Loui Sand

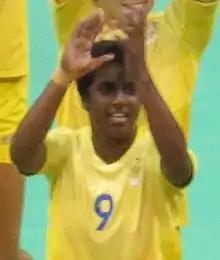
Sand playing with the women handball squad during the 2016 Summer Olympics

Loui Nelum Sandamali Sand (born Louise Sand; 27 December 1992 in Modara, Sri Lanka) is a Swedish handball player. In January 2019, Sand announced his retirement from handball due to gender dysphoria. In 2021, he made a comeback in handball, as he signed a contract with the Swedish Kärra HF's men's team, becoming the first trans professional handball player in Sweden.